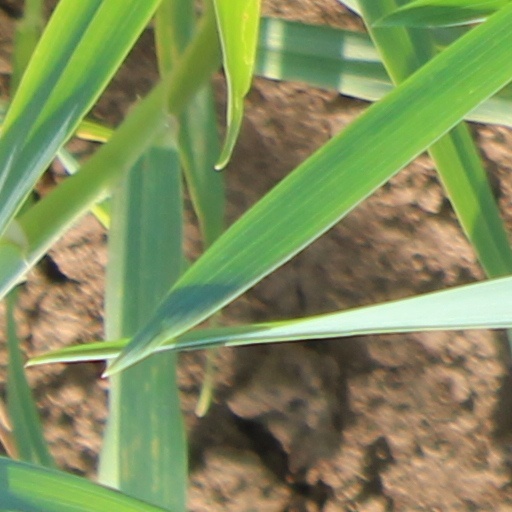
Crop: wheat